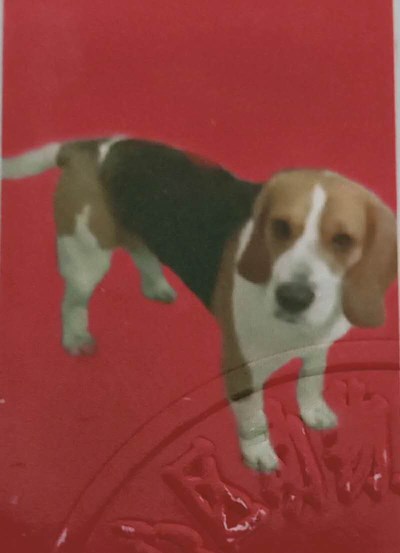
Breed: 276-n000113-beagle